Verticillium wilt

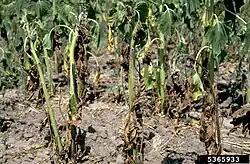
"Verticillium dahliae" infected sunflowers, photo by Howard F. Schwartz, Colorado State University, Bugwood.org

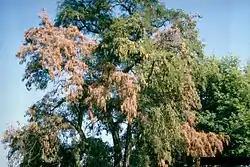
"Verticillium albo-atrum" infected tree crown, USDA Forest Service Archive, USDA Forest Service, Bugwood.org

"Verticillium" spp. attack a very large host range including more than 350 species of vegetables, fruit trees, flowers, field crops, and shade or forest trees. Most vegetable species have some susceptibility, so it has a very wide host range. A list of known hosts is at the bottom of this page.